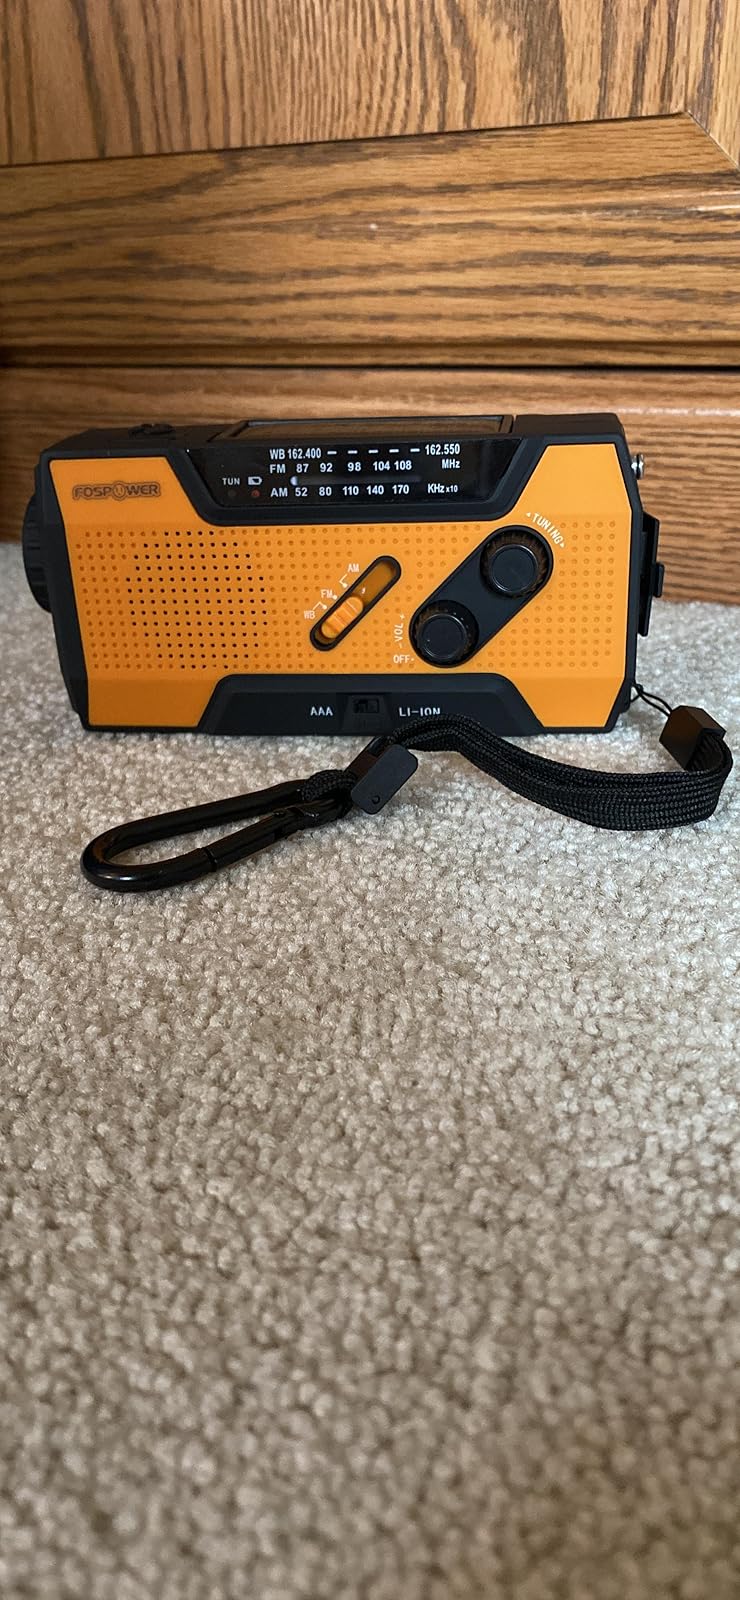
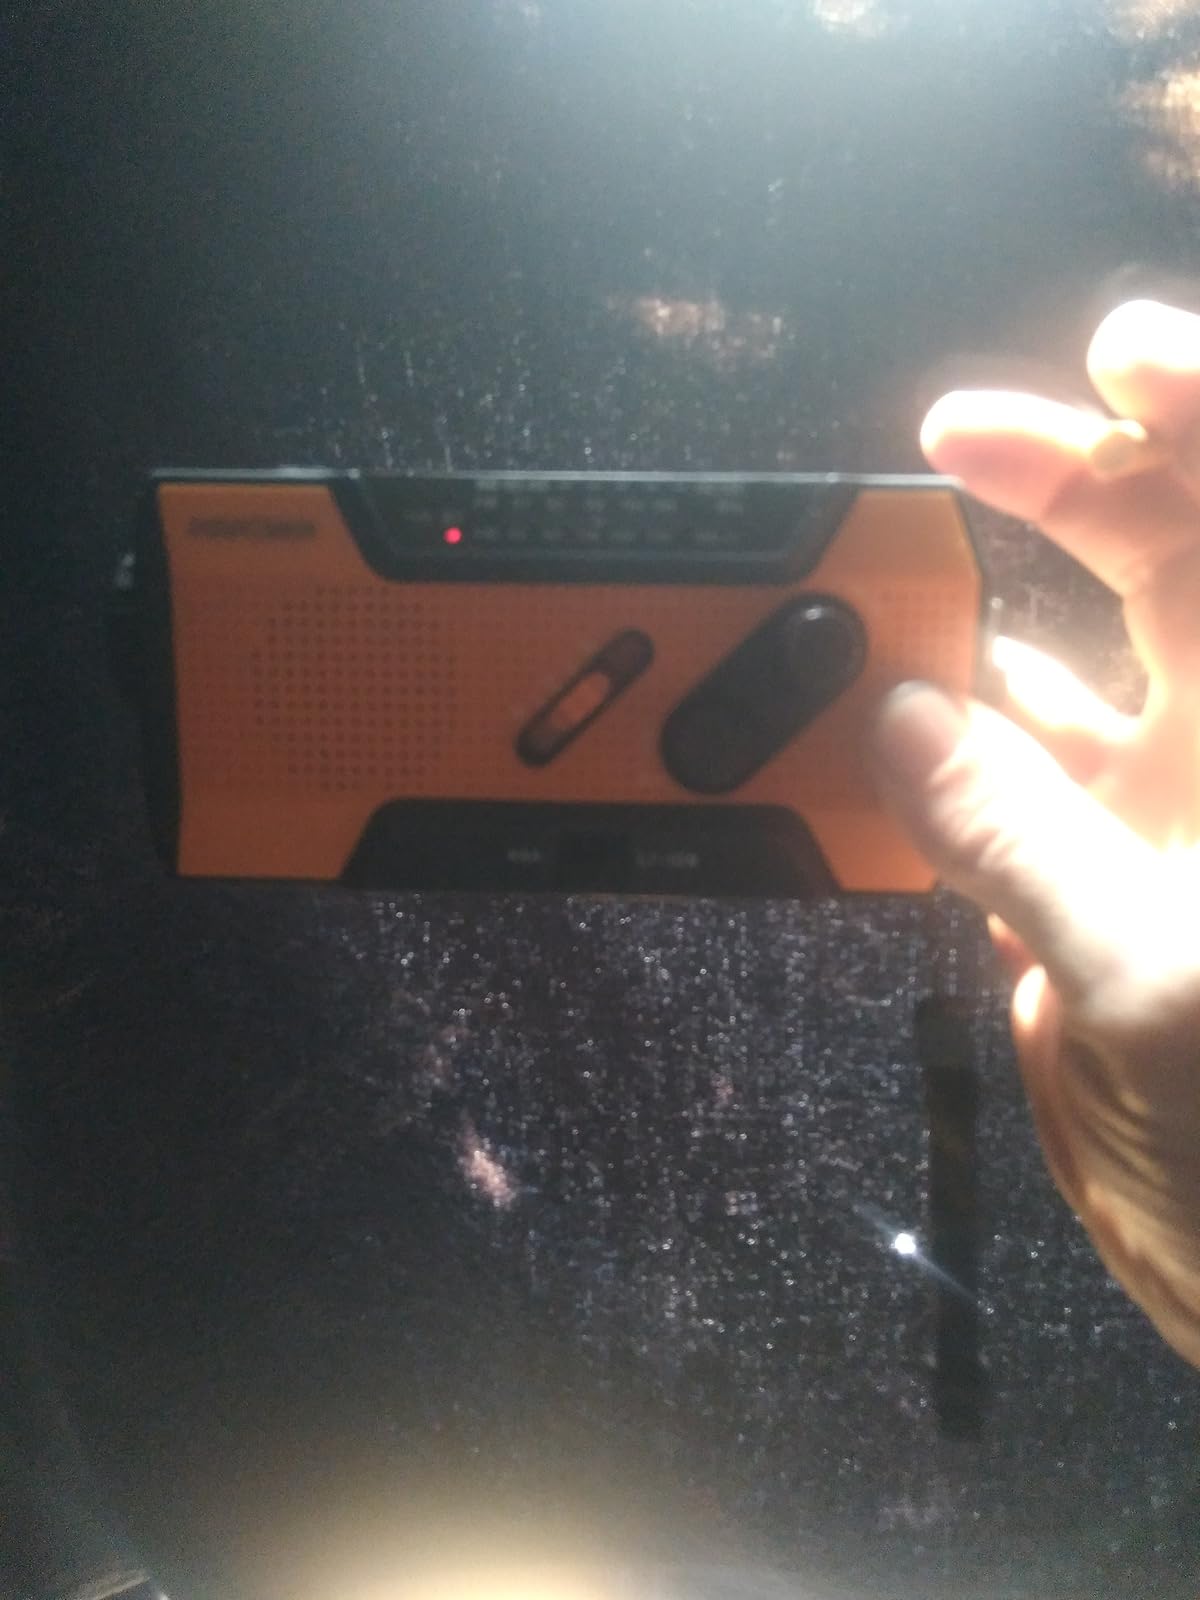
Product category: radio
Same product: yes